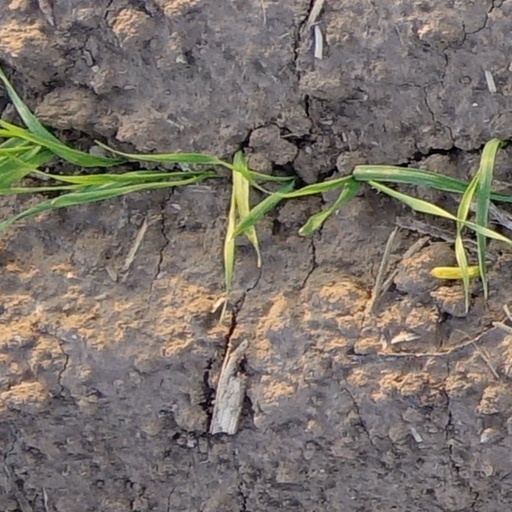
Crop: wheat